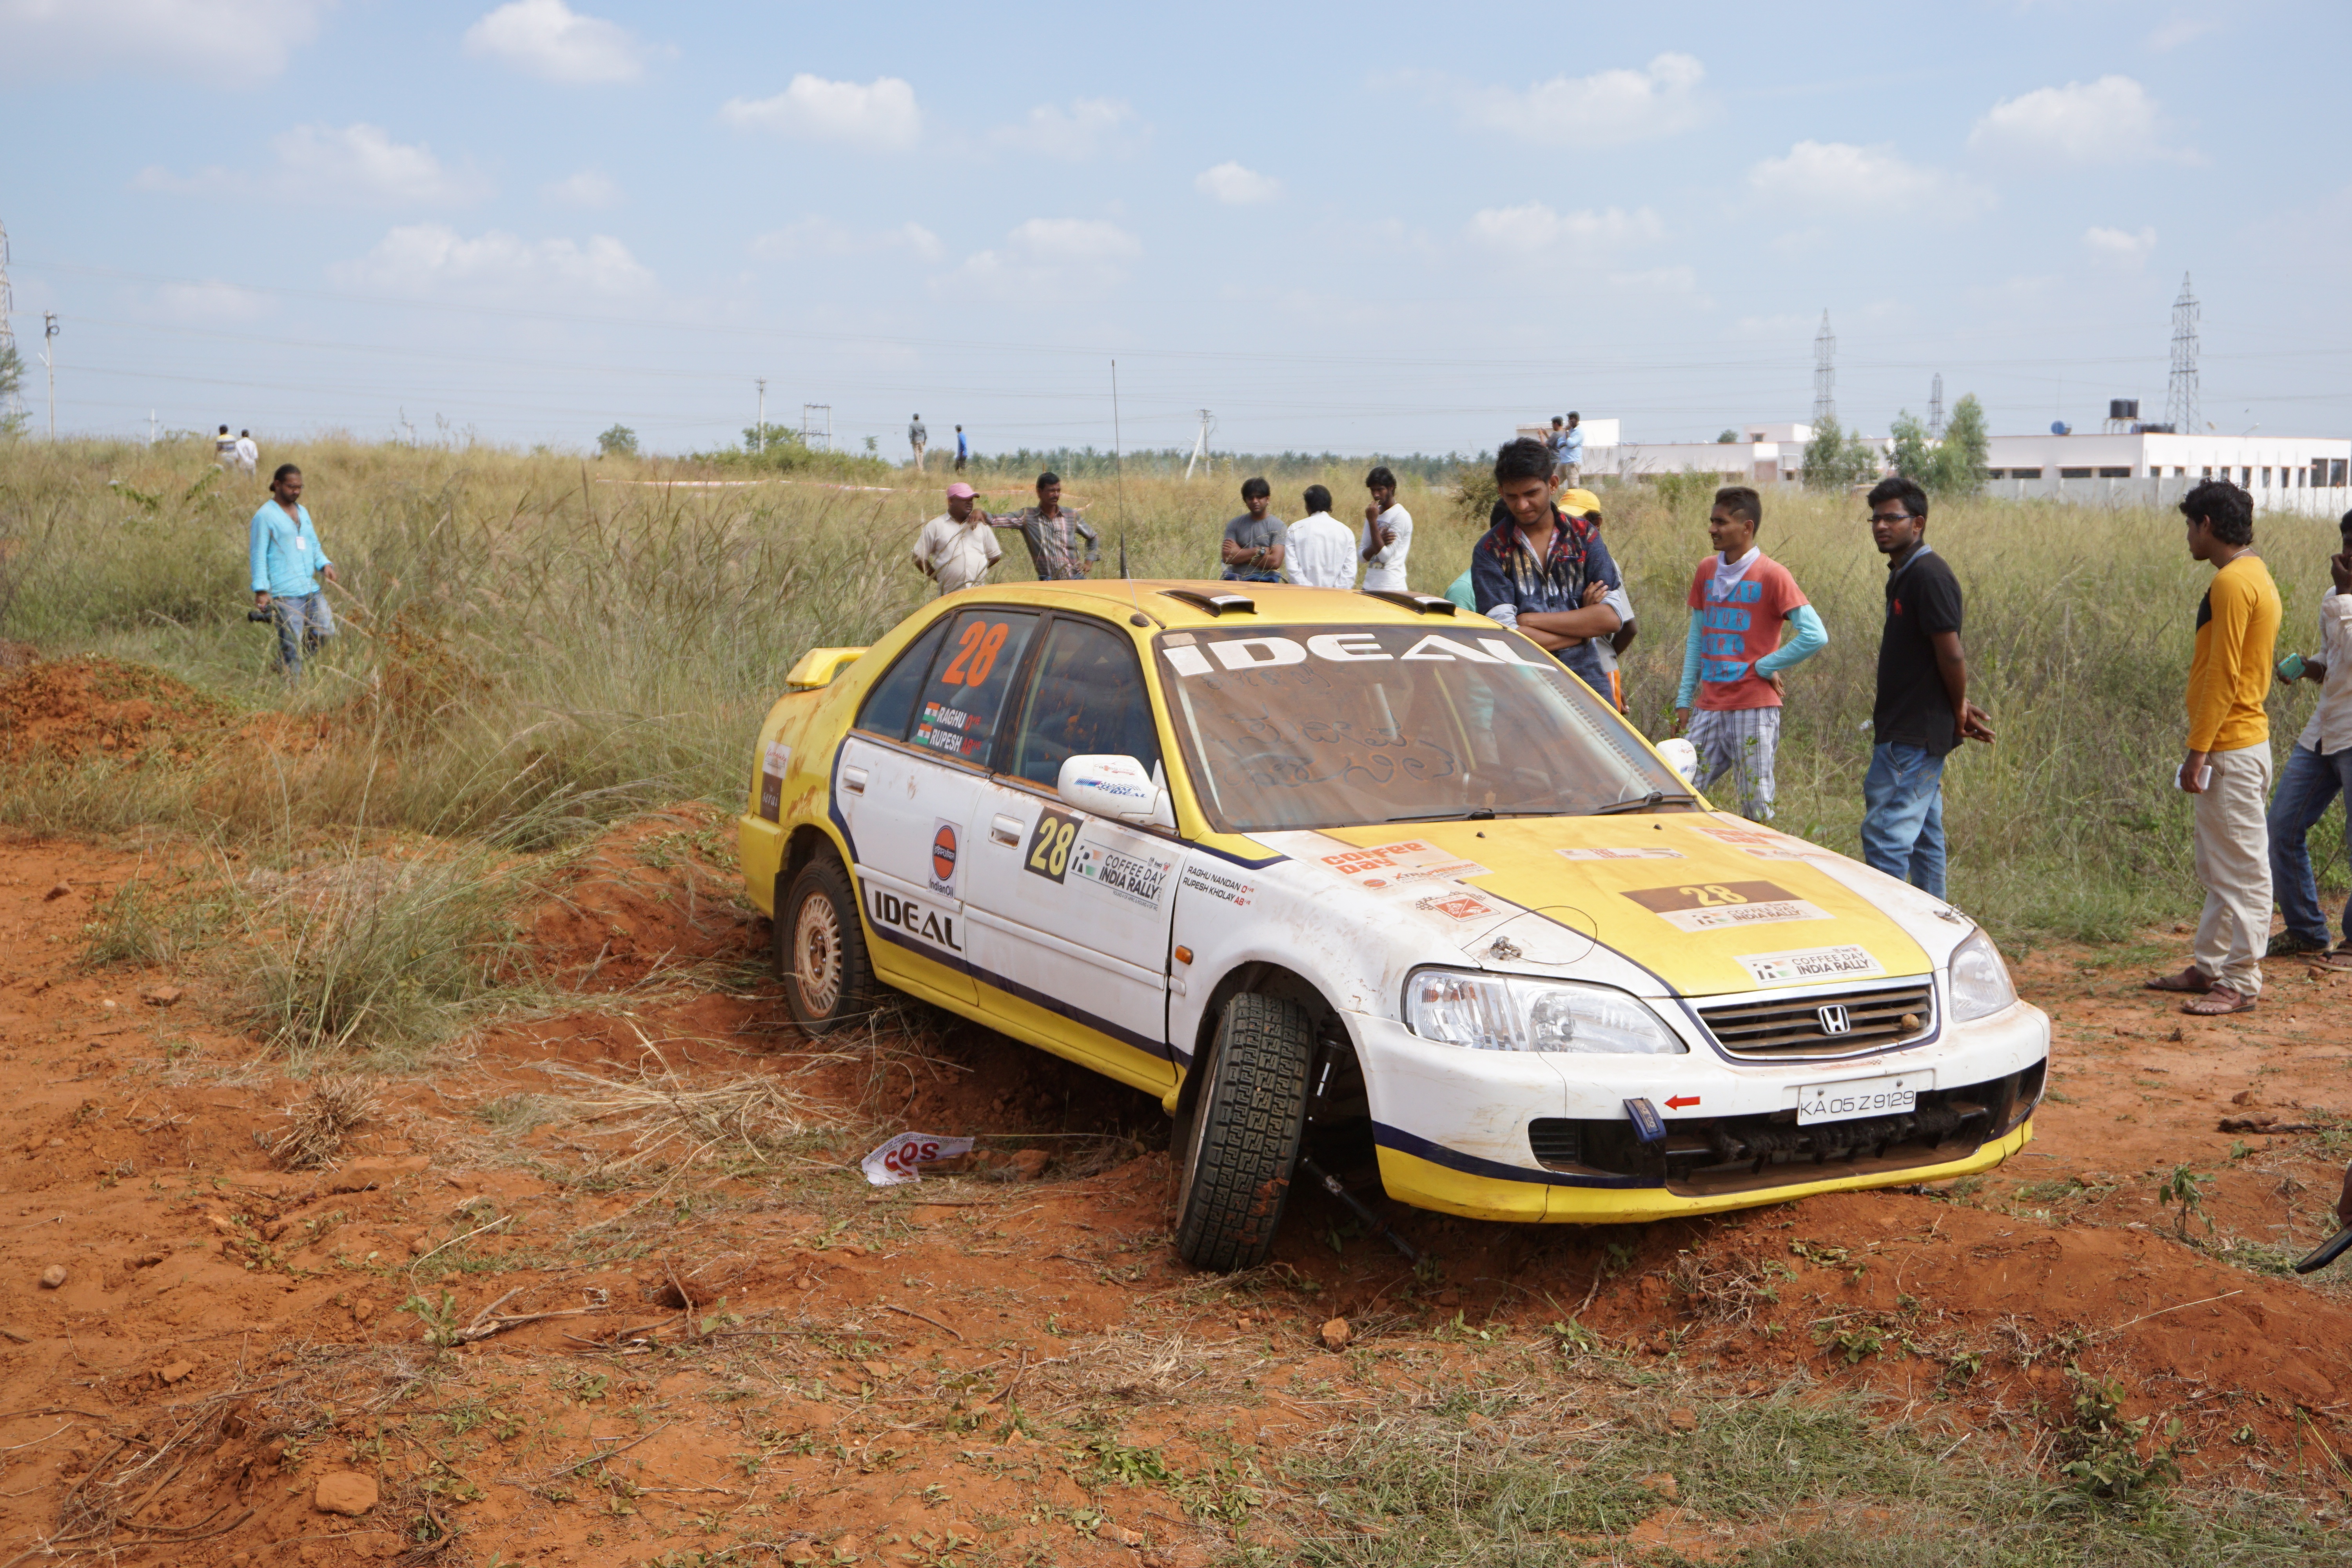
car, vehicle, sports, racing, rally, motorsport, auto racing, wheelout, autocross, stock car racing, rallycross, dirt track racing, rallying, world rally championship